Richmond Night Market

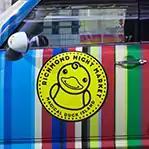
Symbol for the Richmond Night Market

In October 2007, the Richmond Night Market's lease on Vulcan Way expired. The landlord and Target Event Production Ltd. were unable to negotiate a new lease, primarily due to a rent increase. Target Event Production Ltd. attempted to find an alternative location within Richmond to host the night market for 2008. However, they were unable to find a venue in Richmond or anywhere else within Metro Vancouver before the deadline. It was then announced through a press release that the Richmond Night Market was cancelled.